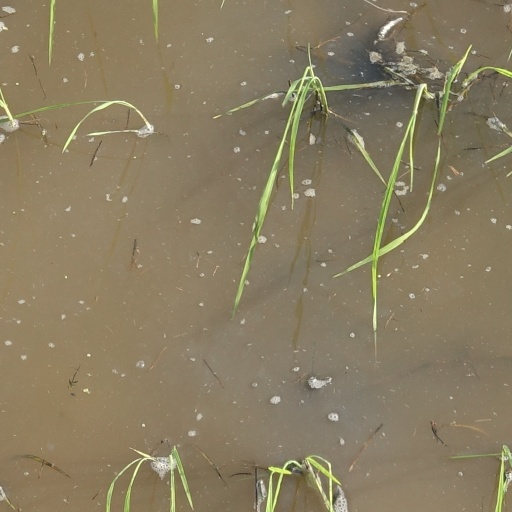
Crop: rice